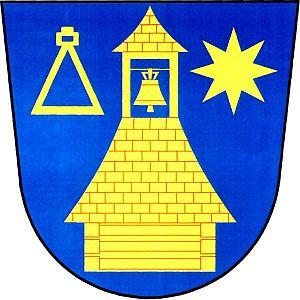
Slatina nad Úpou est une commune du district de Náchod, dans la région de Hradec Králové, en Tchéquie. Sa population s'élevait à 303 habitants en 2017.